Nagaland

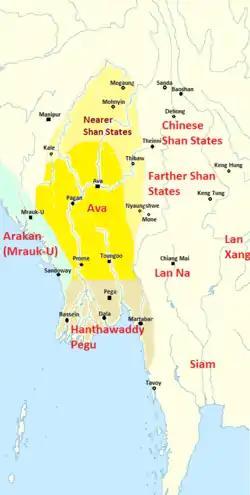
Ava kingdom in 1450

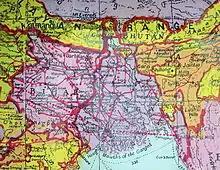

With the arrival of the British East India Company in the early 19th century, followed by the British Raj, Britain expanded its domain over the whole of South Asia, including the Naga Hills. The first Europeans to enter the hills were Captain Francis Jenkins and Lieutenant Robert Pemberton in 1832. The early contact with the Naga ethnic groups was characterised by suspicion and conflict. The colonial interests in Assam, such as managers of tea estates and other trading posts led defensive action against raids from the ethnic groups who were known for their bravery and "head hunting" practices. To put an end to these raids, the British troops recorded 10 military expeditions between 1839 and 1850. In February 1851, at the bloody Battle of Kikrüma, people died on both the British side and the Kikrüma (Naga) side; in the days after the battle, inter-ethnic warfare followed that led to more bloodshed. After that war, the British adopted a policy of caution and non-interference with Naga ethnic groups.